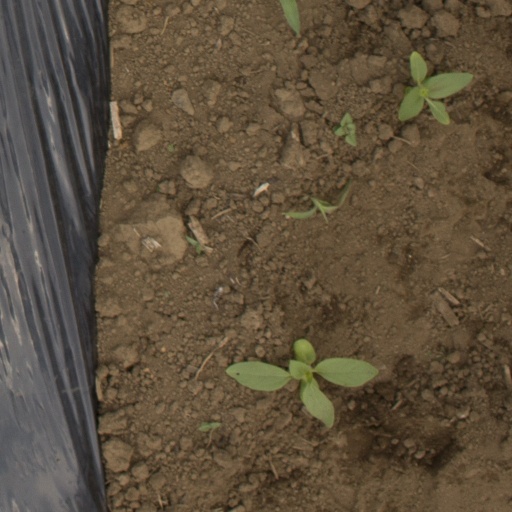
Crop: Jerusalem artichoke